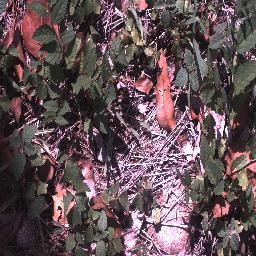
Label: negative